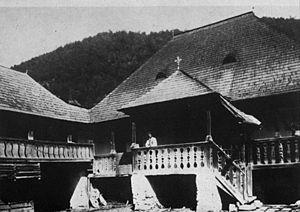
Les Carpates occidentales roumaines sont une chaîne de montagnes, partie des Carpates, située en Roumanie et composée de trois massifs :